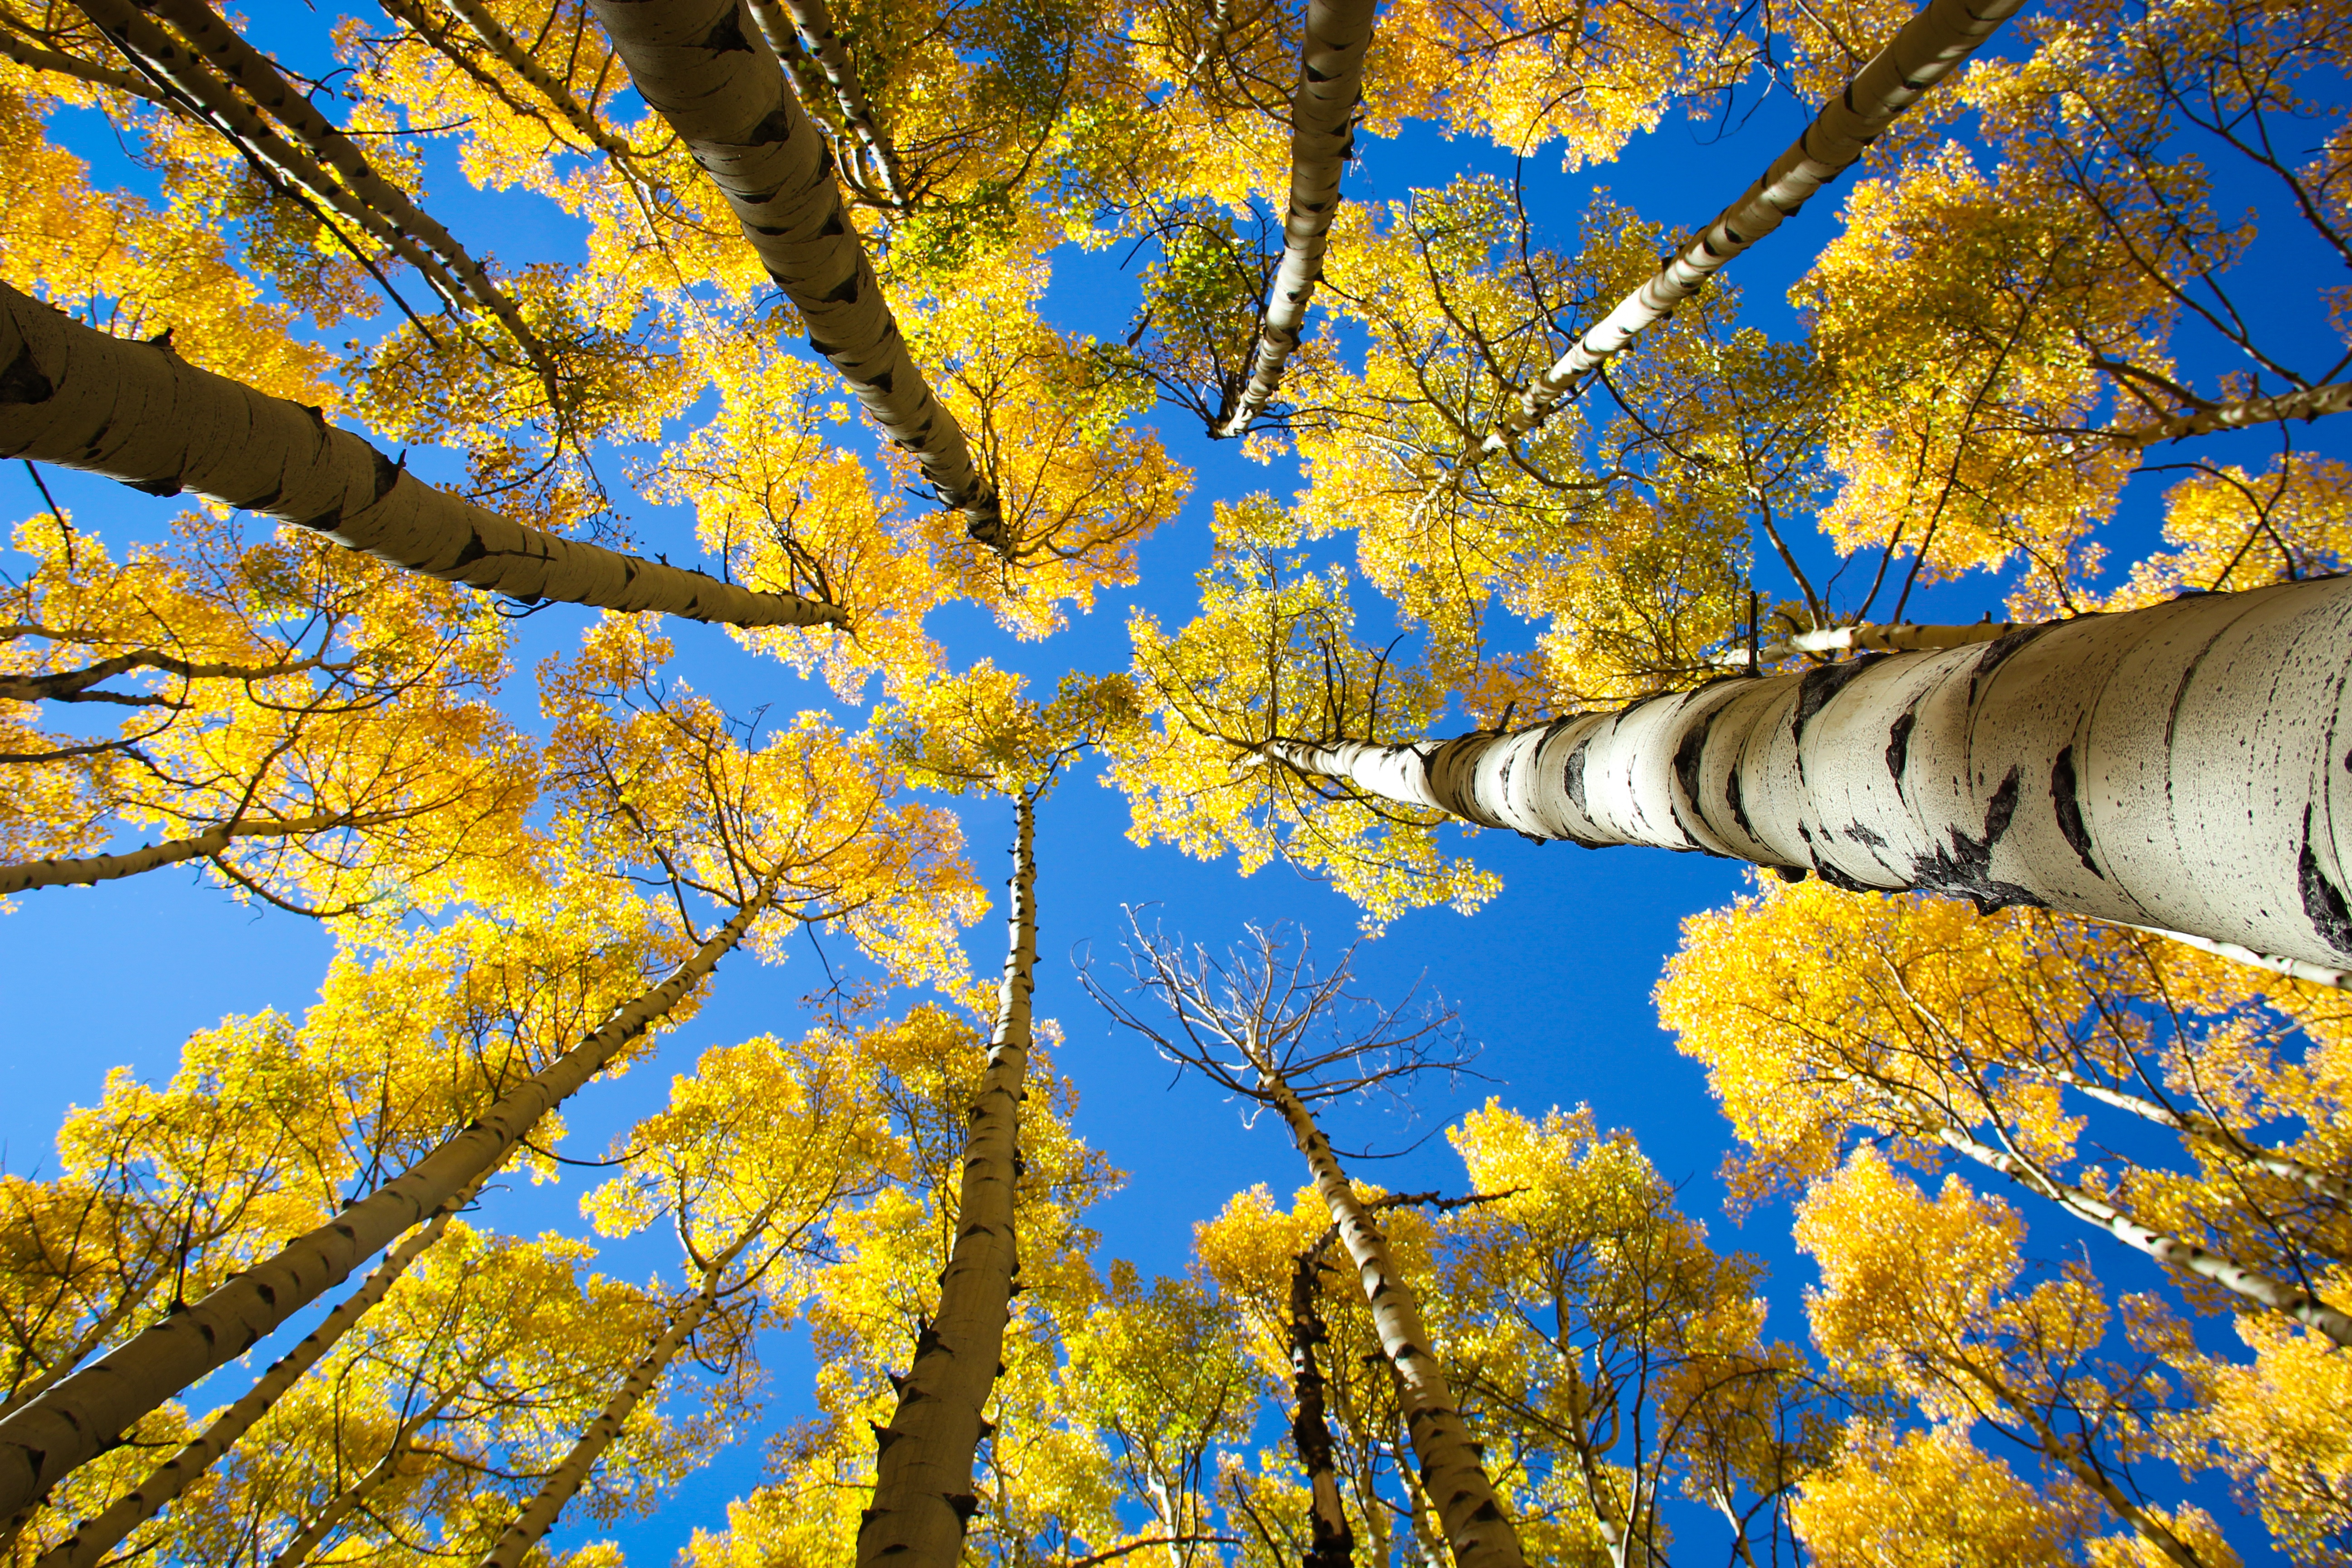
tree, branch, plant, sunlight, leaf, flower, birch, autumn, yellow, season, deciduous, flowering plant, maidenhair tree, woody plant, land plant